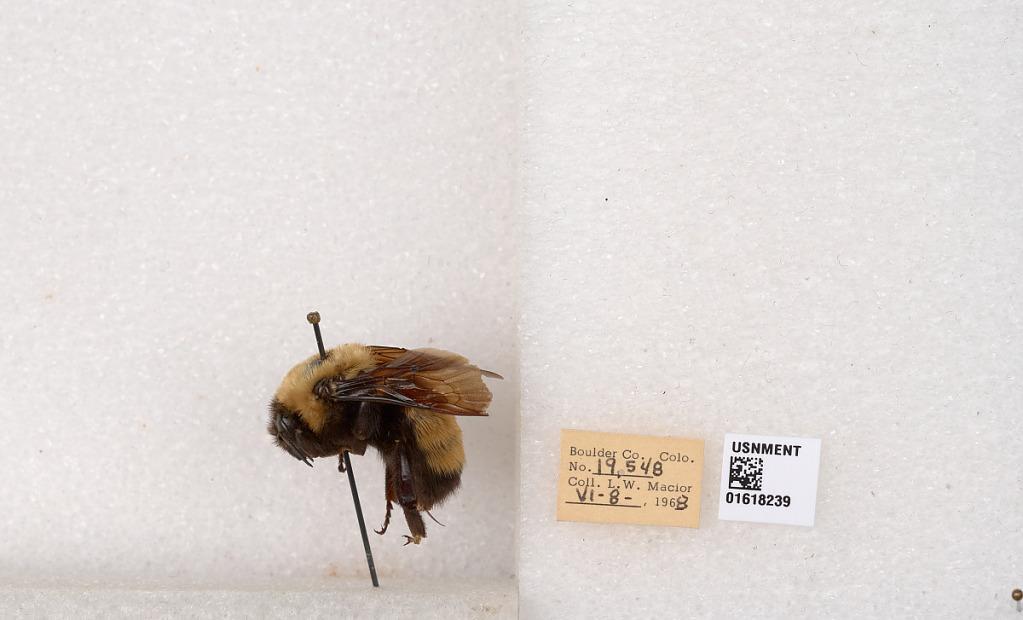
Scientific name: Bombus (Bombus) nevadensis Cresson
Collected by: L. Macior
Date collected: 1968-6-8
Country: United States
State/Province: Colorado
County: Boulder
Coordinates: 40.0925, -105.358